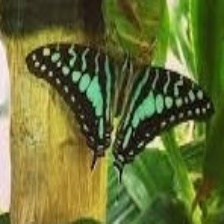
Species: GREAT JAY